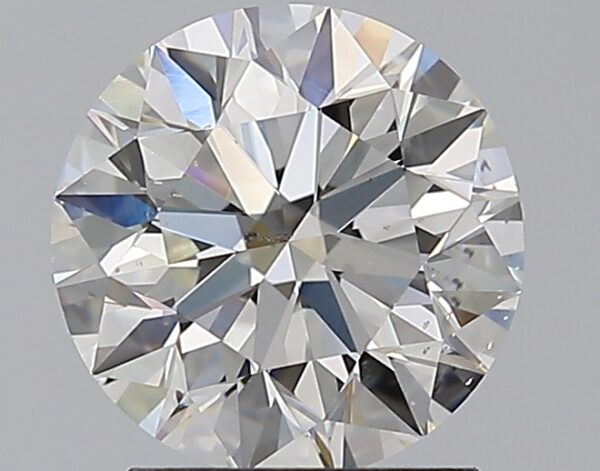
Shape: round
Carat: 2.01
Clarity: SI1
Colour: I
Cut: EX
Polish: EX
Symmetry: EX
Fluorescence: F
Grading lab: GIA
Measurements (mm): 7.96 x 8.02 x 5.04